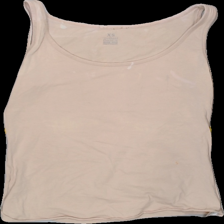
View: front
Type: Top
Category: Ladies
Brand: Not Applicable
Colors: Beige
Material: 95%cotton 5%elastan
Size: XS
Trend: No trend
Stains: Yes
Price range: <50
Recommended usage: Export